L'empio punito

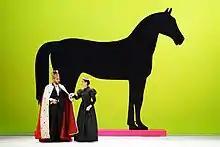
A production of "L'empio Punito" in Pisa in 2019

L'empio punito is an opera by composer Alessandro Melani. Notably the first opera written on the subject of Don Juan, the work uses an Italian language libretto by Giovanni Filippo Apolloni and Filippo Acciaiuoli. The opera was commissioned by Marie Mancini for performance during Carnival of 1669. The work premiered at the Teatro di Palazzo Colonna in the historic Borgo district of Rome on 17 February 1669.